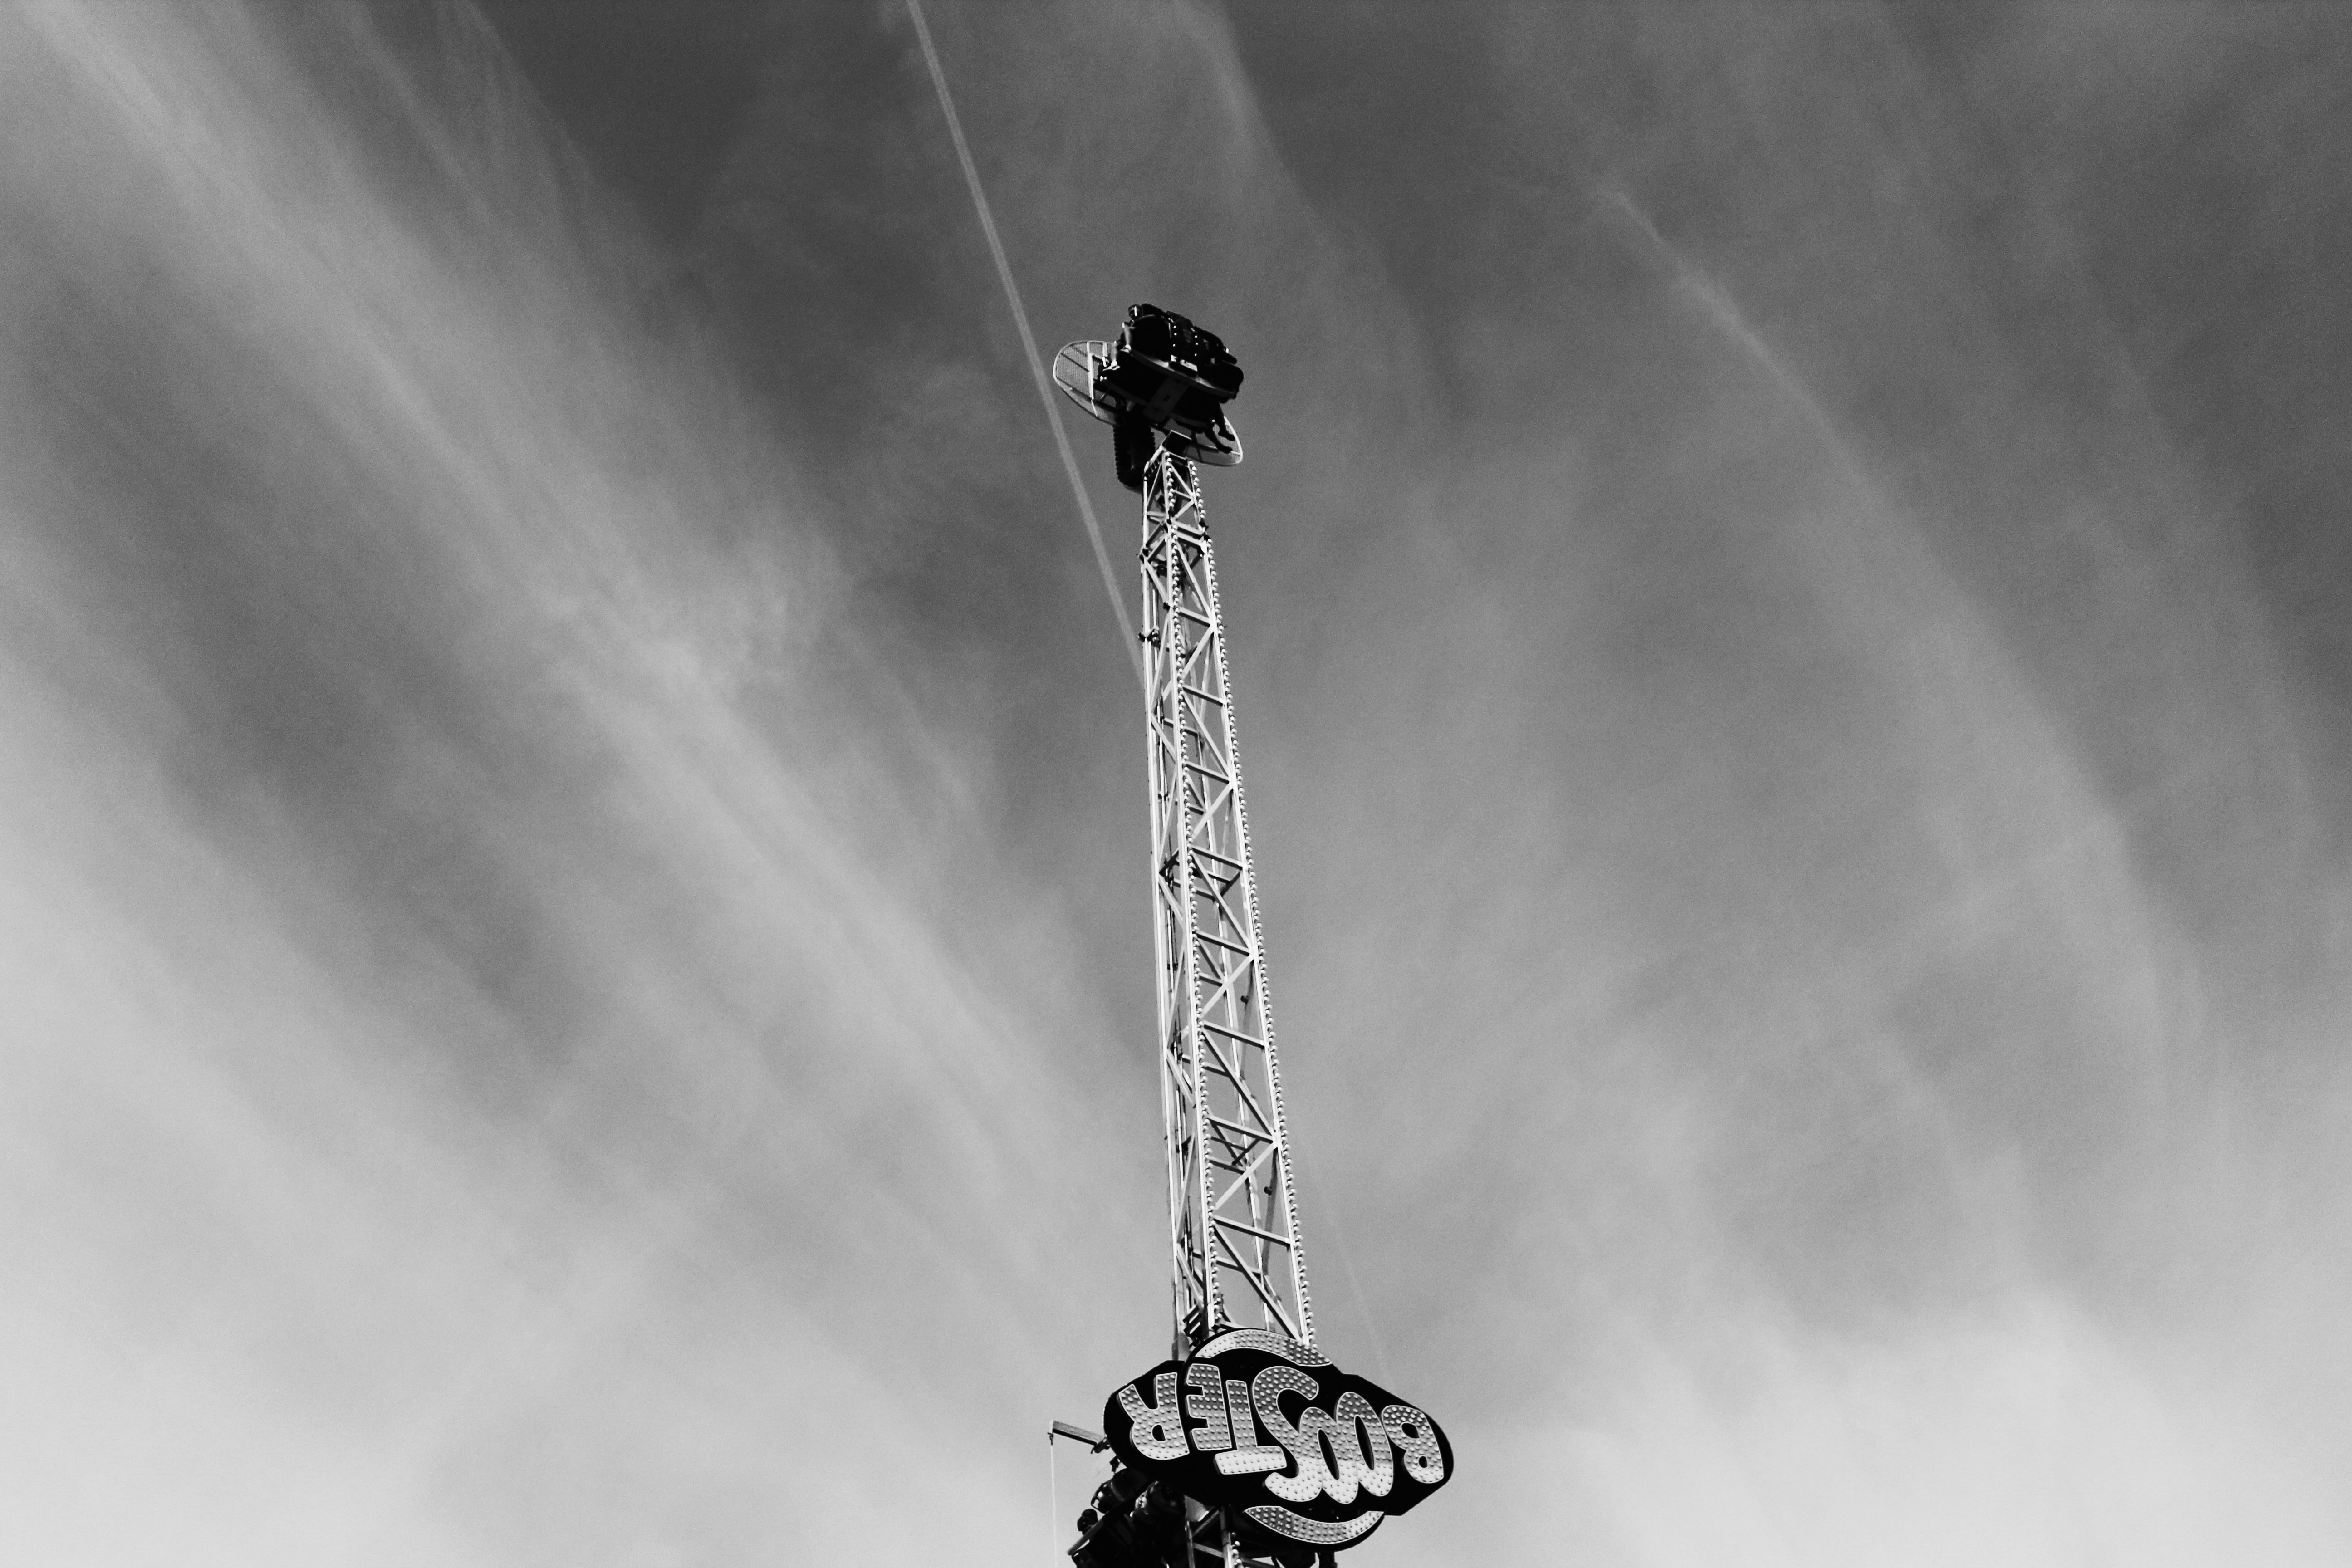
black, monochrome, black and white, sky, monochrome photography, cloud, photography, still life photography, style, tourist attraction